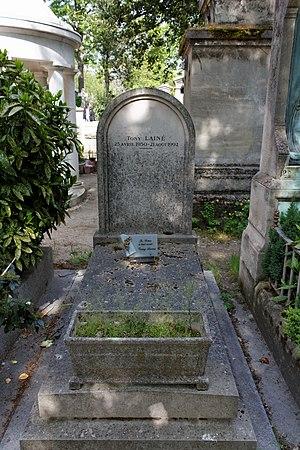
Vue d'ensemble
Tony Lainé, était médecin psychiatre d'enfants et psychanalyste français. Il est né le 25 avril 1930 à Paris et mort le 21 août 1992 à Toronto. Pendant les années 1970, alors que Franco Basaglia fermait les hôpitaux psychiatriques en Italie, Tony Lainé impulsait l'ouverture des services psychiatriques pour enfants en créant les hôpitaux de jour, des lieux d'accueil thérapeutique et la psychiatrie de secteur infanto-juvénile. Le droit d'intégration sociale pour les enfants psychotiques et autistes faisait partie d'une véritable démarche politique de Tony Lainé. Ayant vécu les traumatismes de la Seconde Guerre Mondiale, il s'est déterminé très tôt à lutter contre les enfermements de toutes sortes, surtout pour les enfants qui ne sont simplement "pas comme les autres".